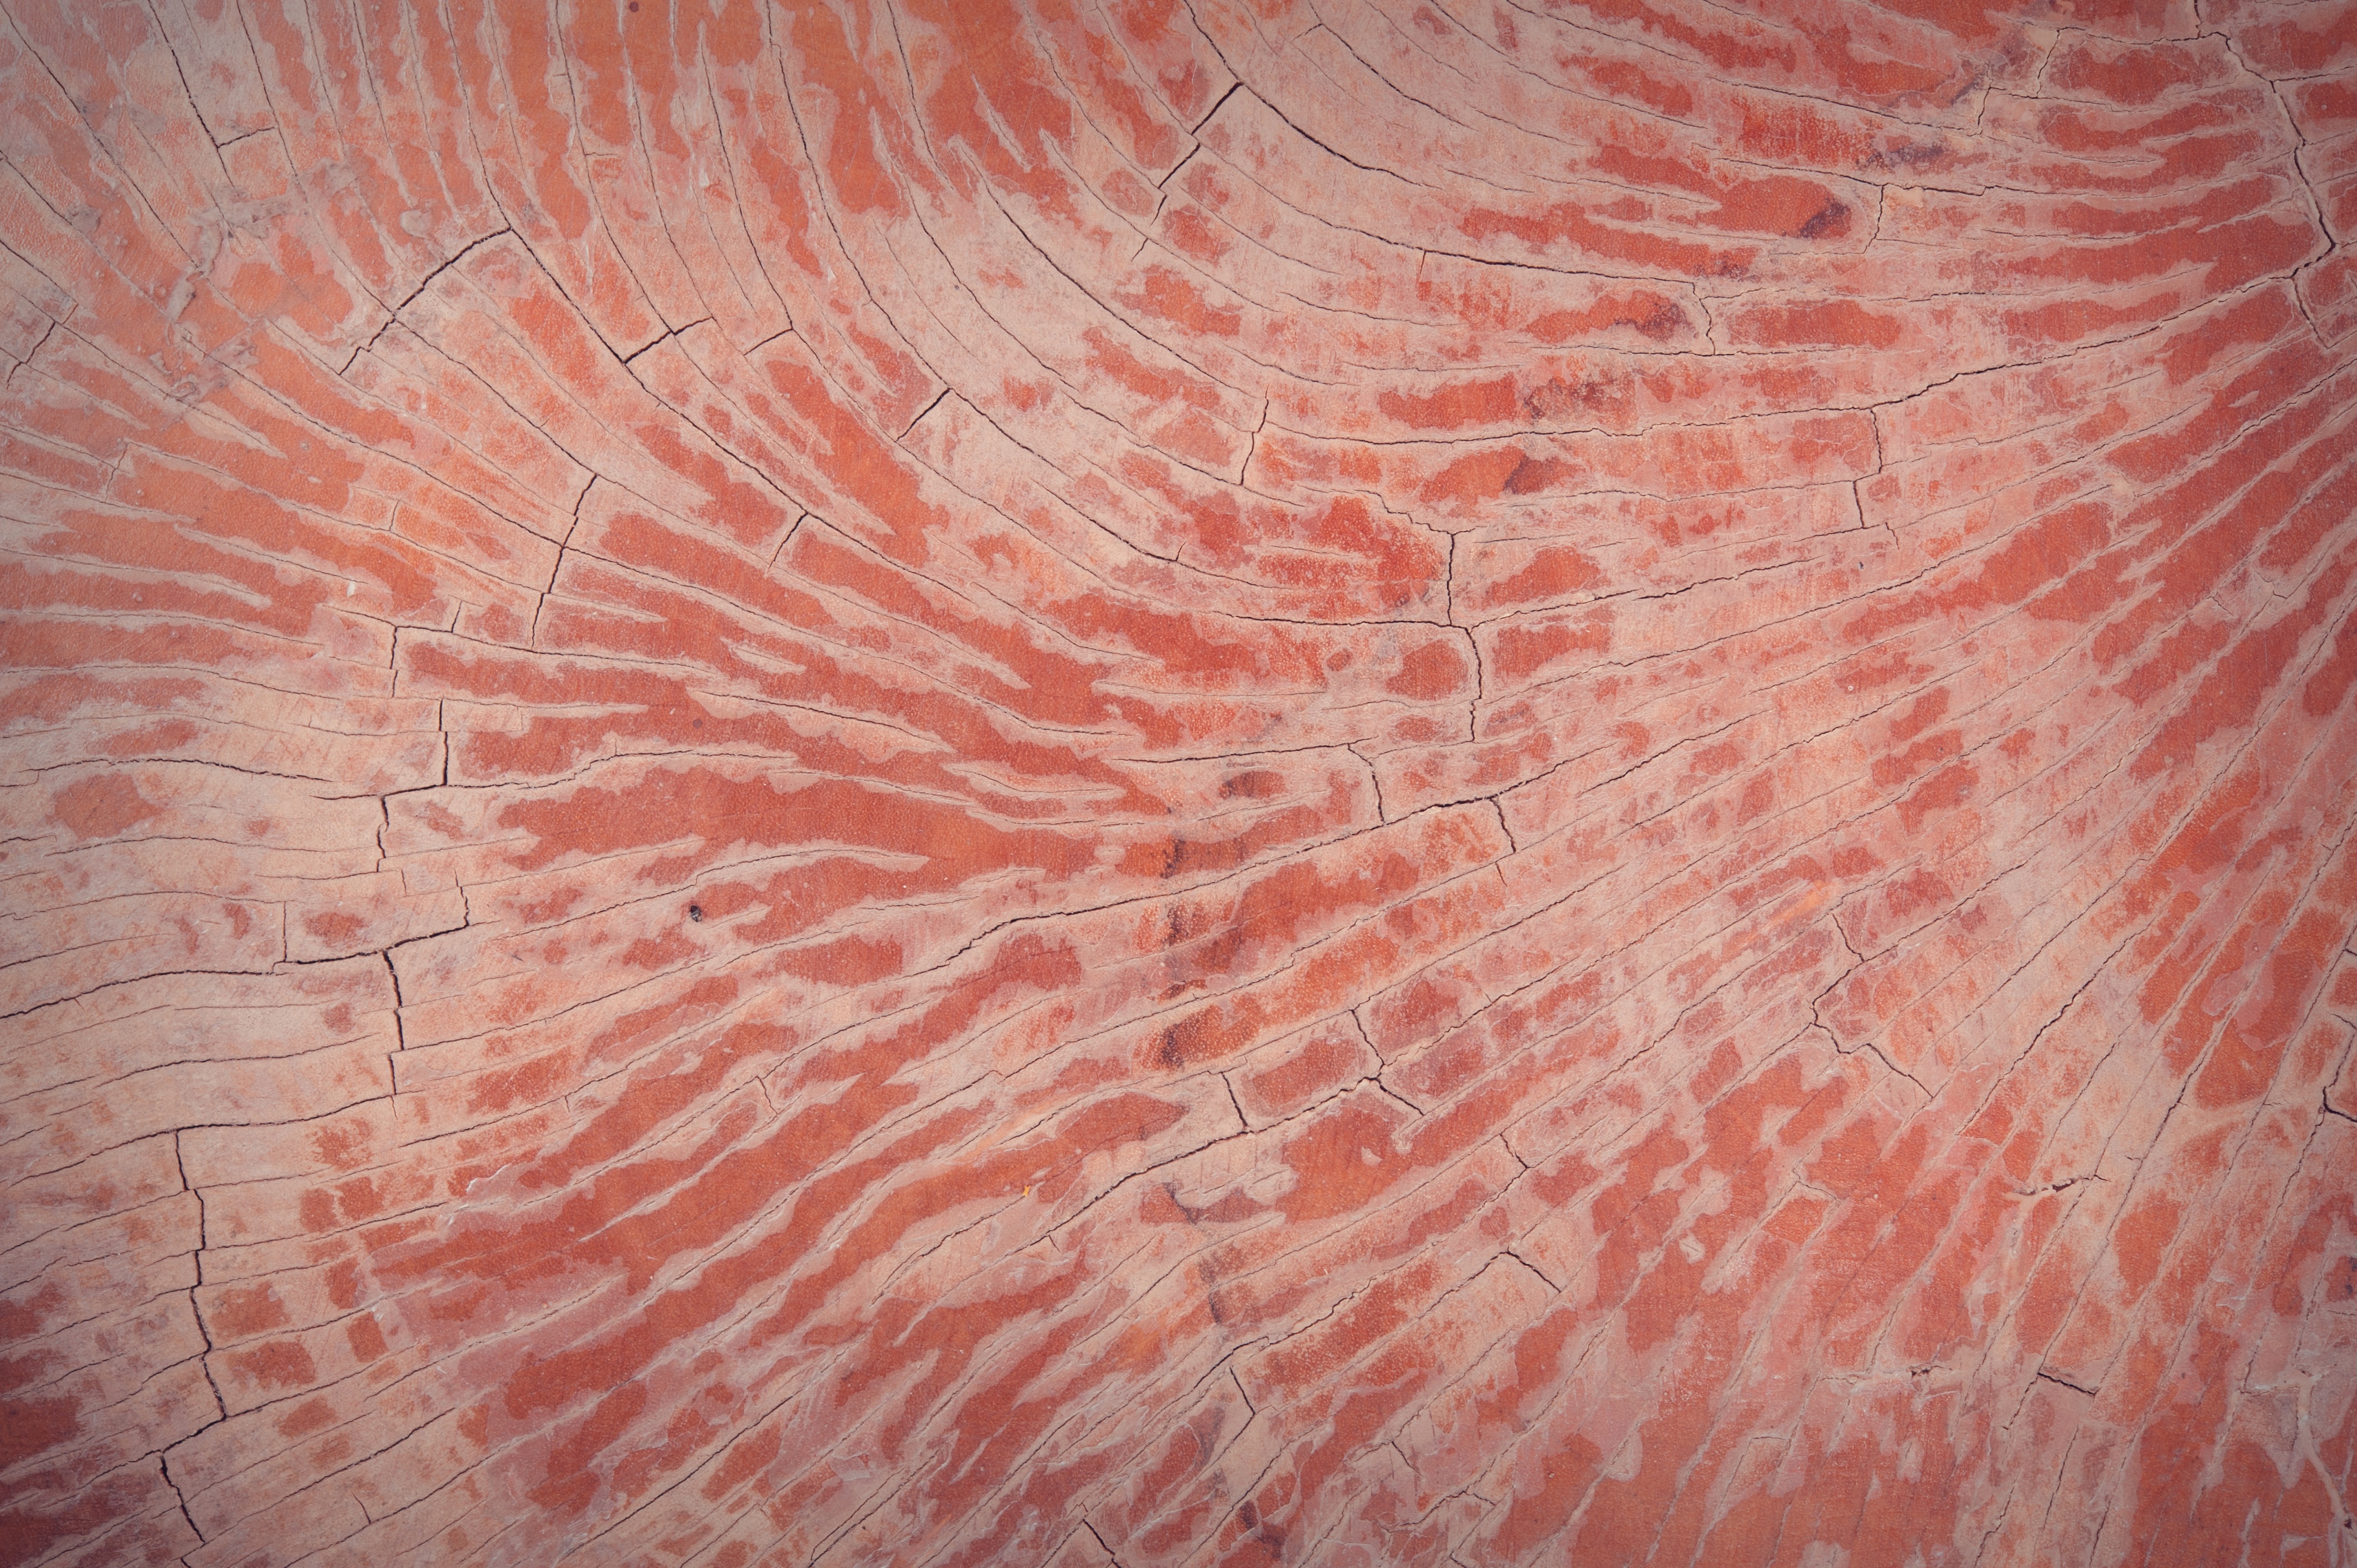
nature, abstract, board, antique, grain, texture, floor, interior, building, old, home, dark, decoration, red, color, macro, natural, brown, grunge, dried, closeup, lumber, decor, material, background, design, hardwood, decorative, carpentry, oak, organ, backdrop, geological phenomenon